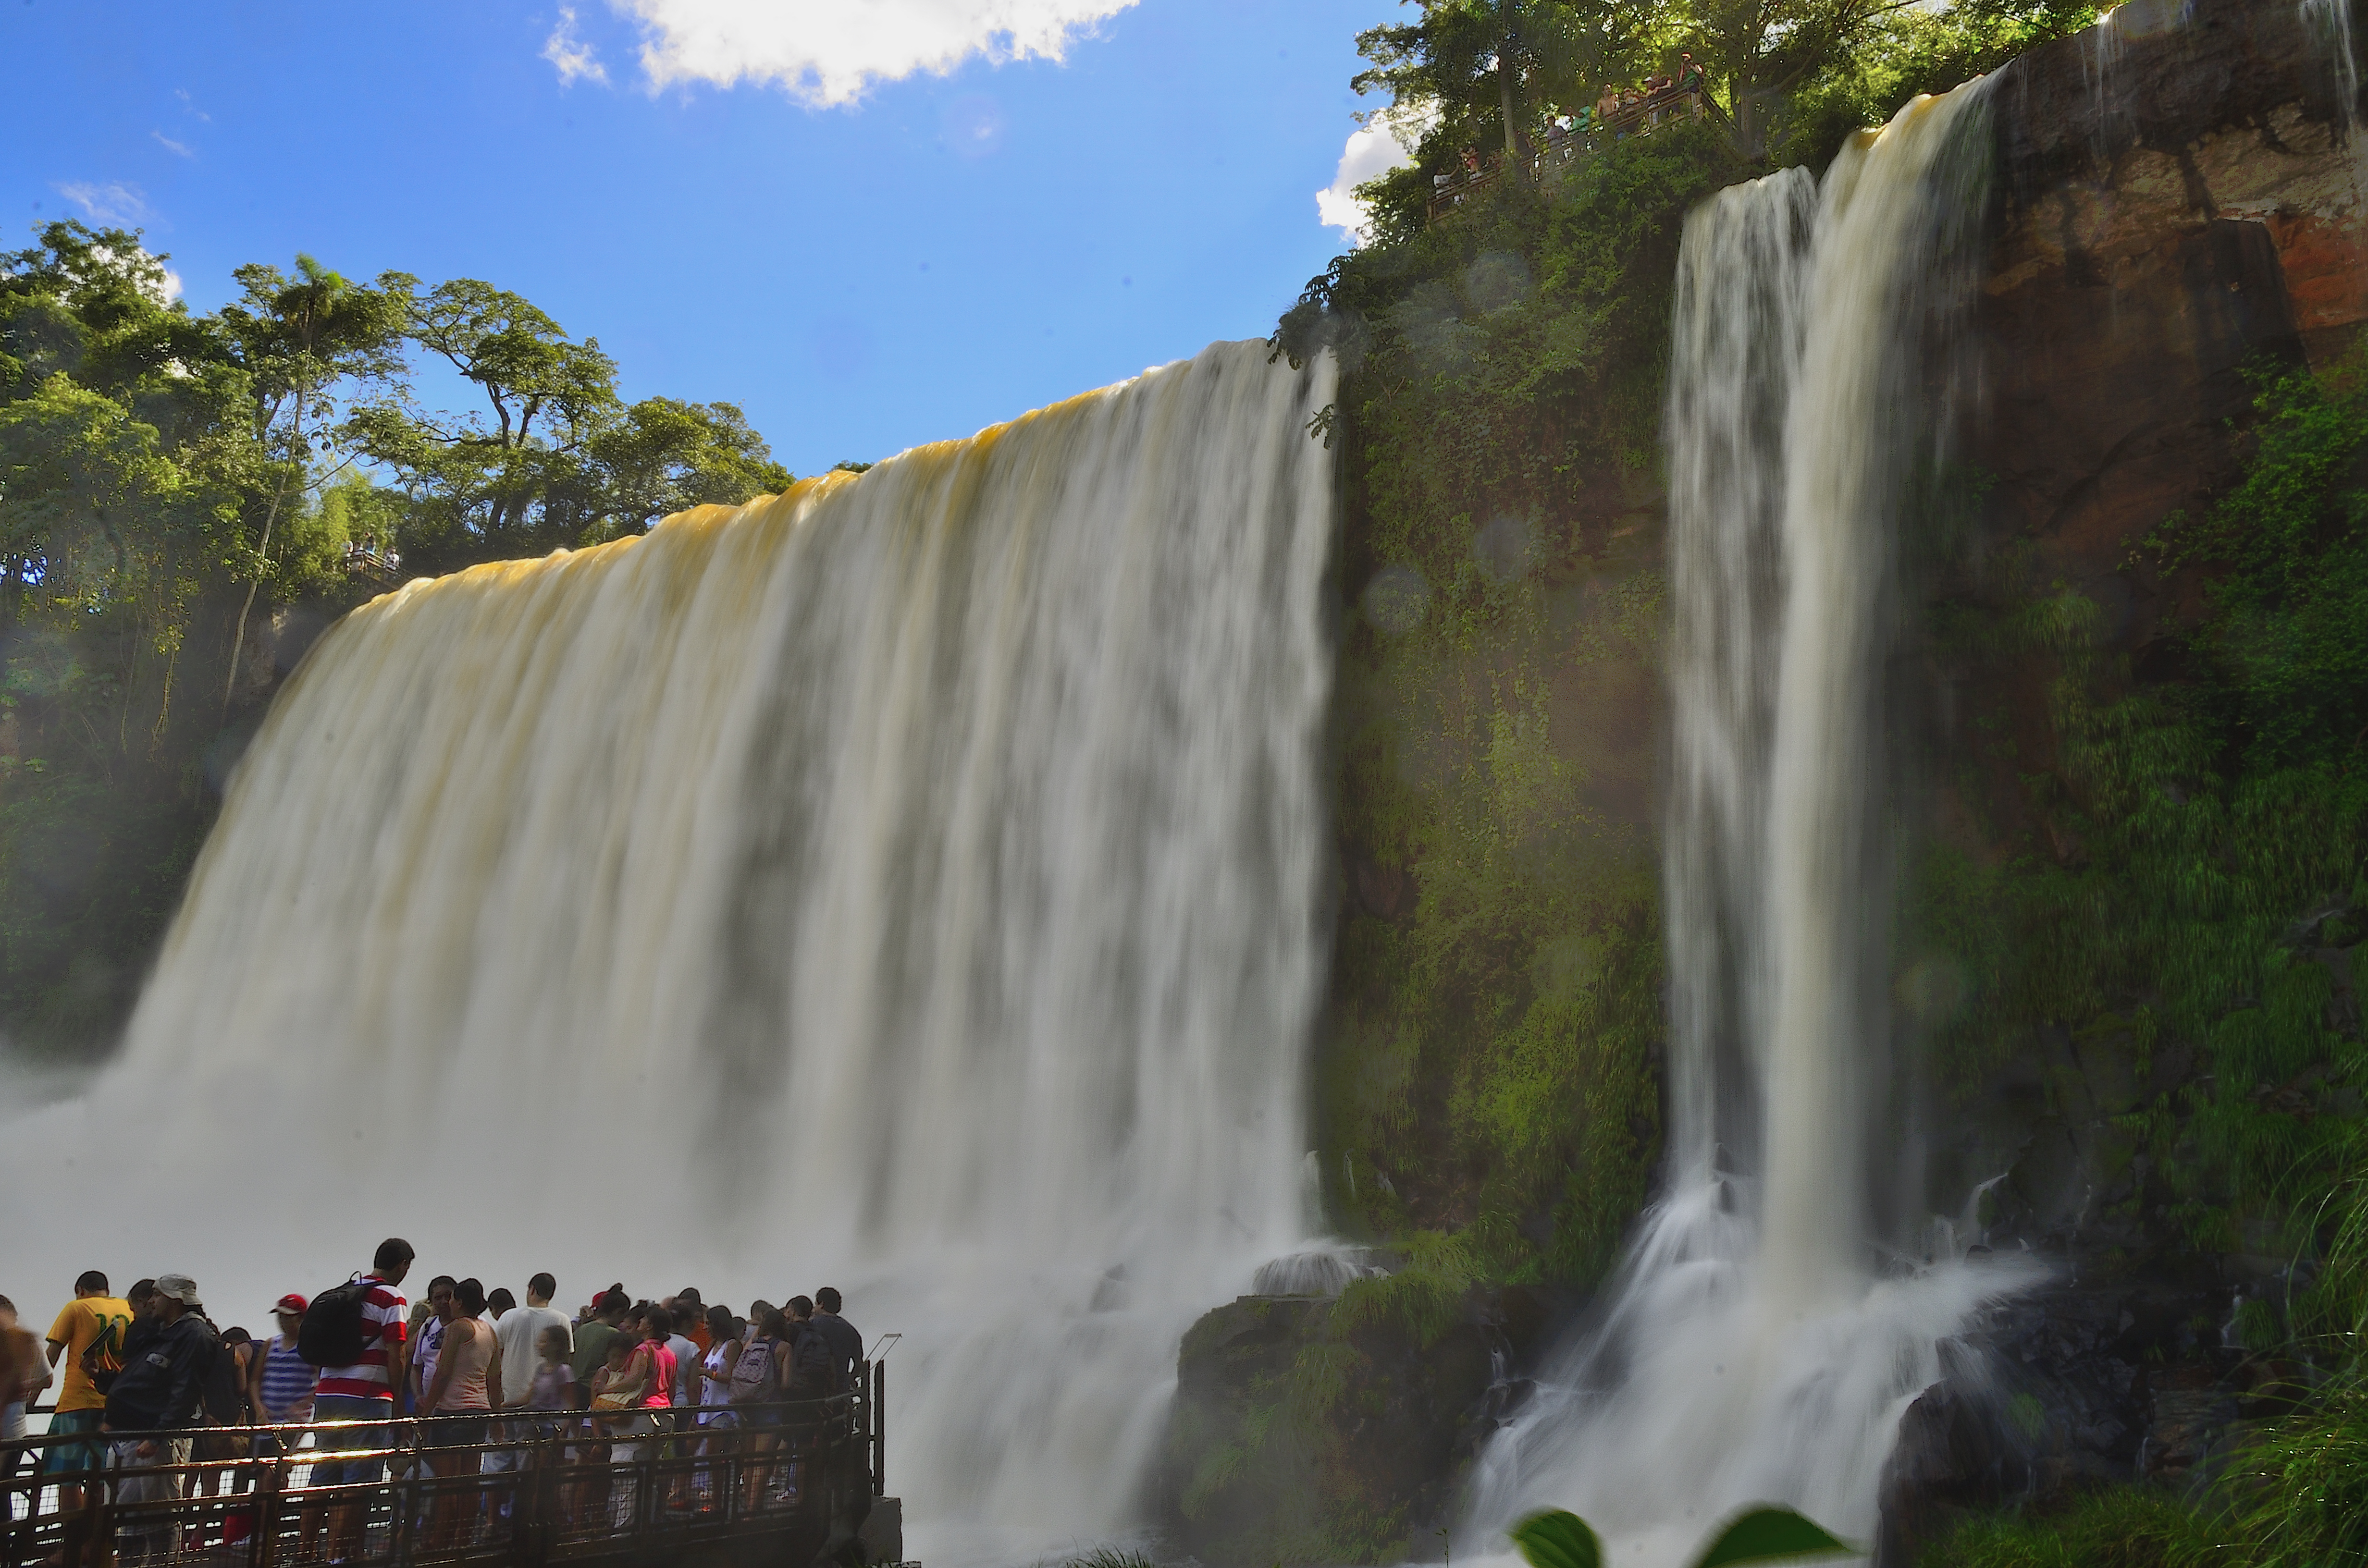
water, nature, waterfall, sunset, body of water, falls, waterfalls, wasserfall, wonder, selva, iguazu, cataratas, iguassu, saltos, water feature